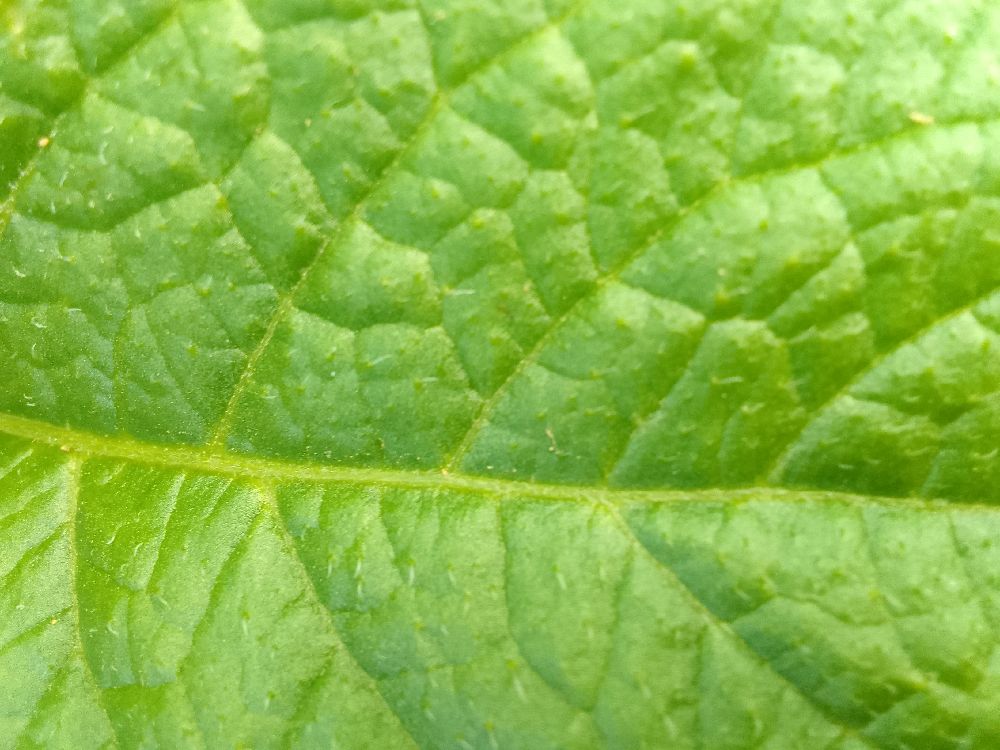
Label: Healthy